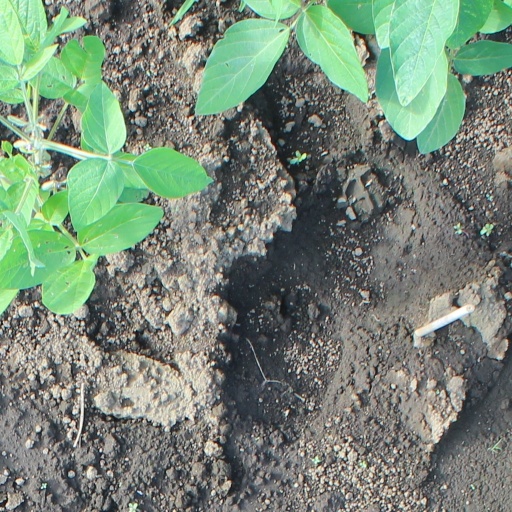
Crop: soybean